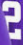
Number: 2